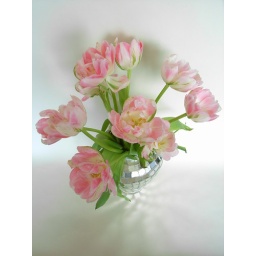
pink & white tulips in a mirror-mosaic vase